The Pharaoh's Daughter

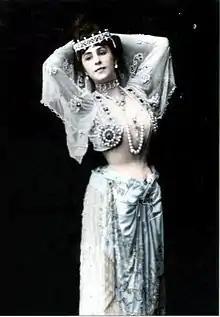
Mathilde Kschessinskaya as the Princess Aspicia (1903)

It was also a production of the choreographic trend parallel to that of the grand opera in music, towards the ballet "à grand spectacle", which lasted four hours and used different styles and techniques and a large number of people (about 400), with plots characterized by strong dramatic contrasts.